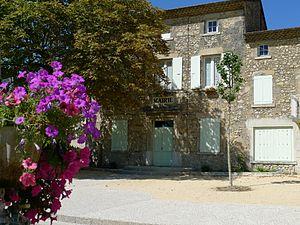
Mairie de Châteaudouble - Drôme - France
Châteaudouble est une commune française située dans le département de la Drôme en région Auvergne-Rhône-Alpes.